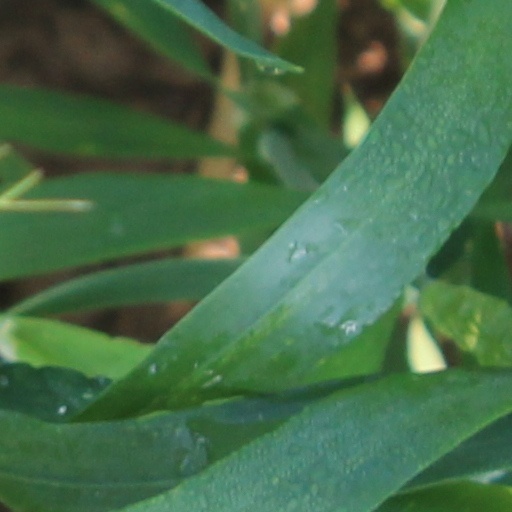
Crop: wheat